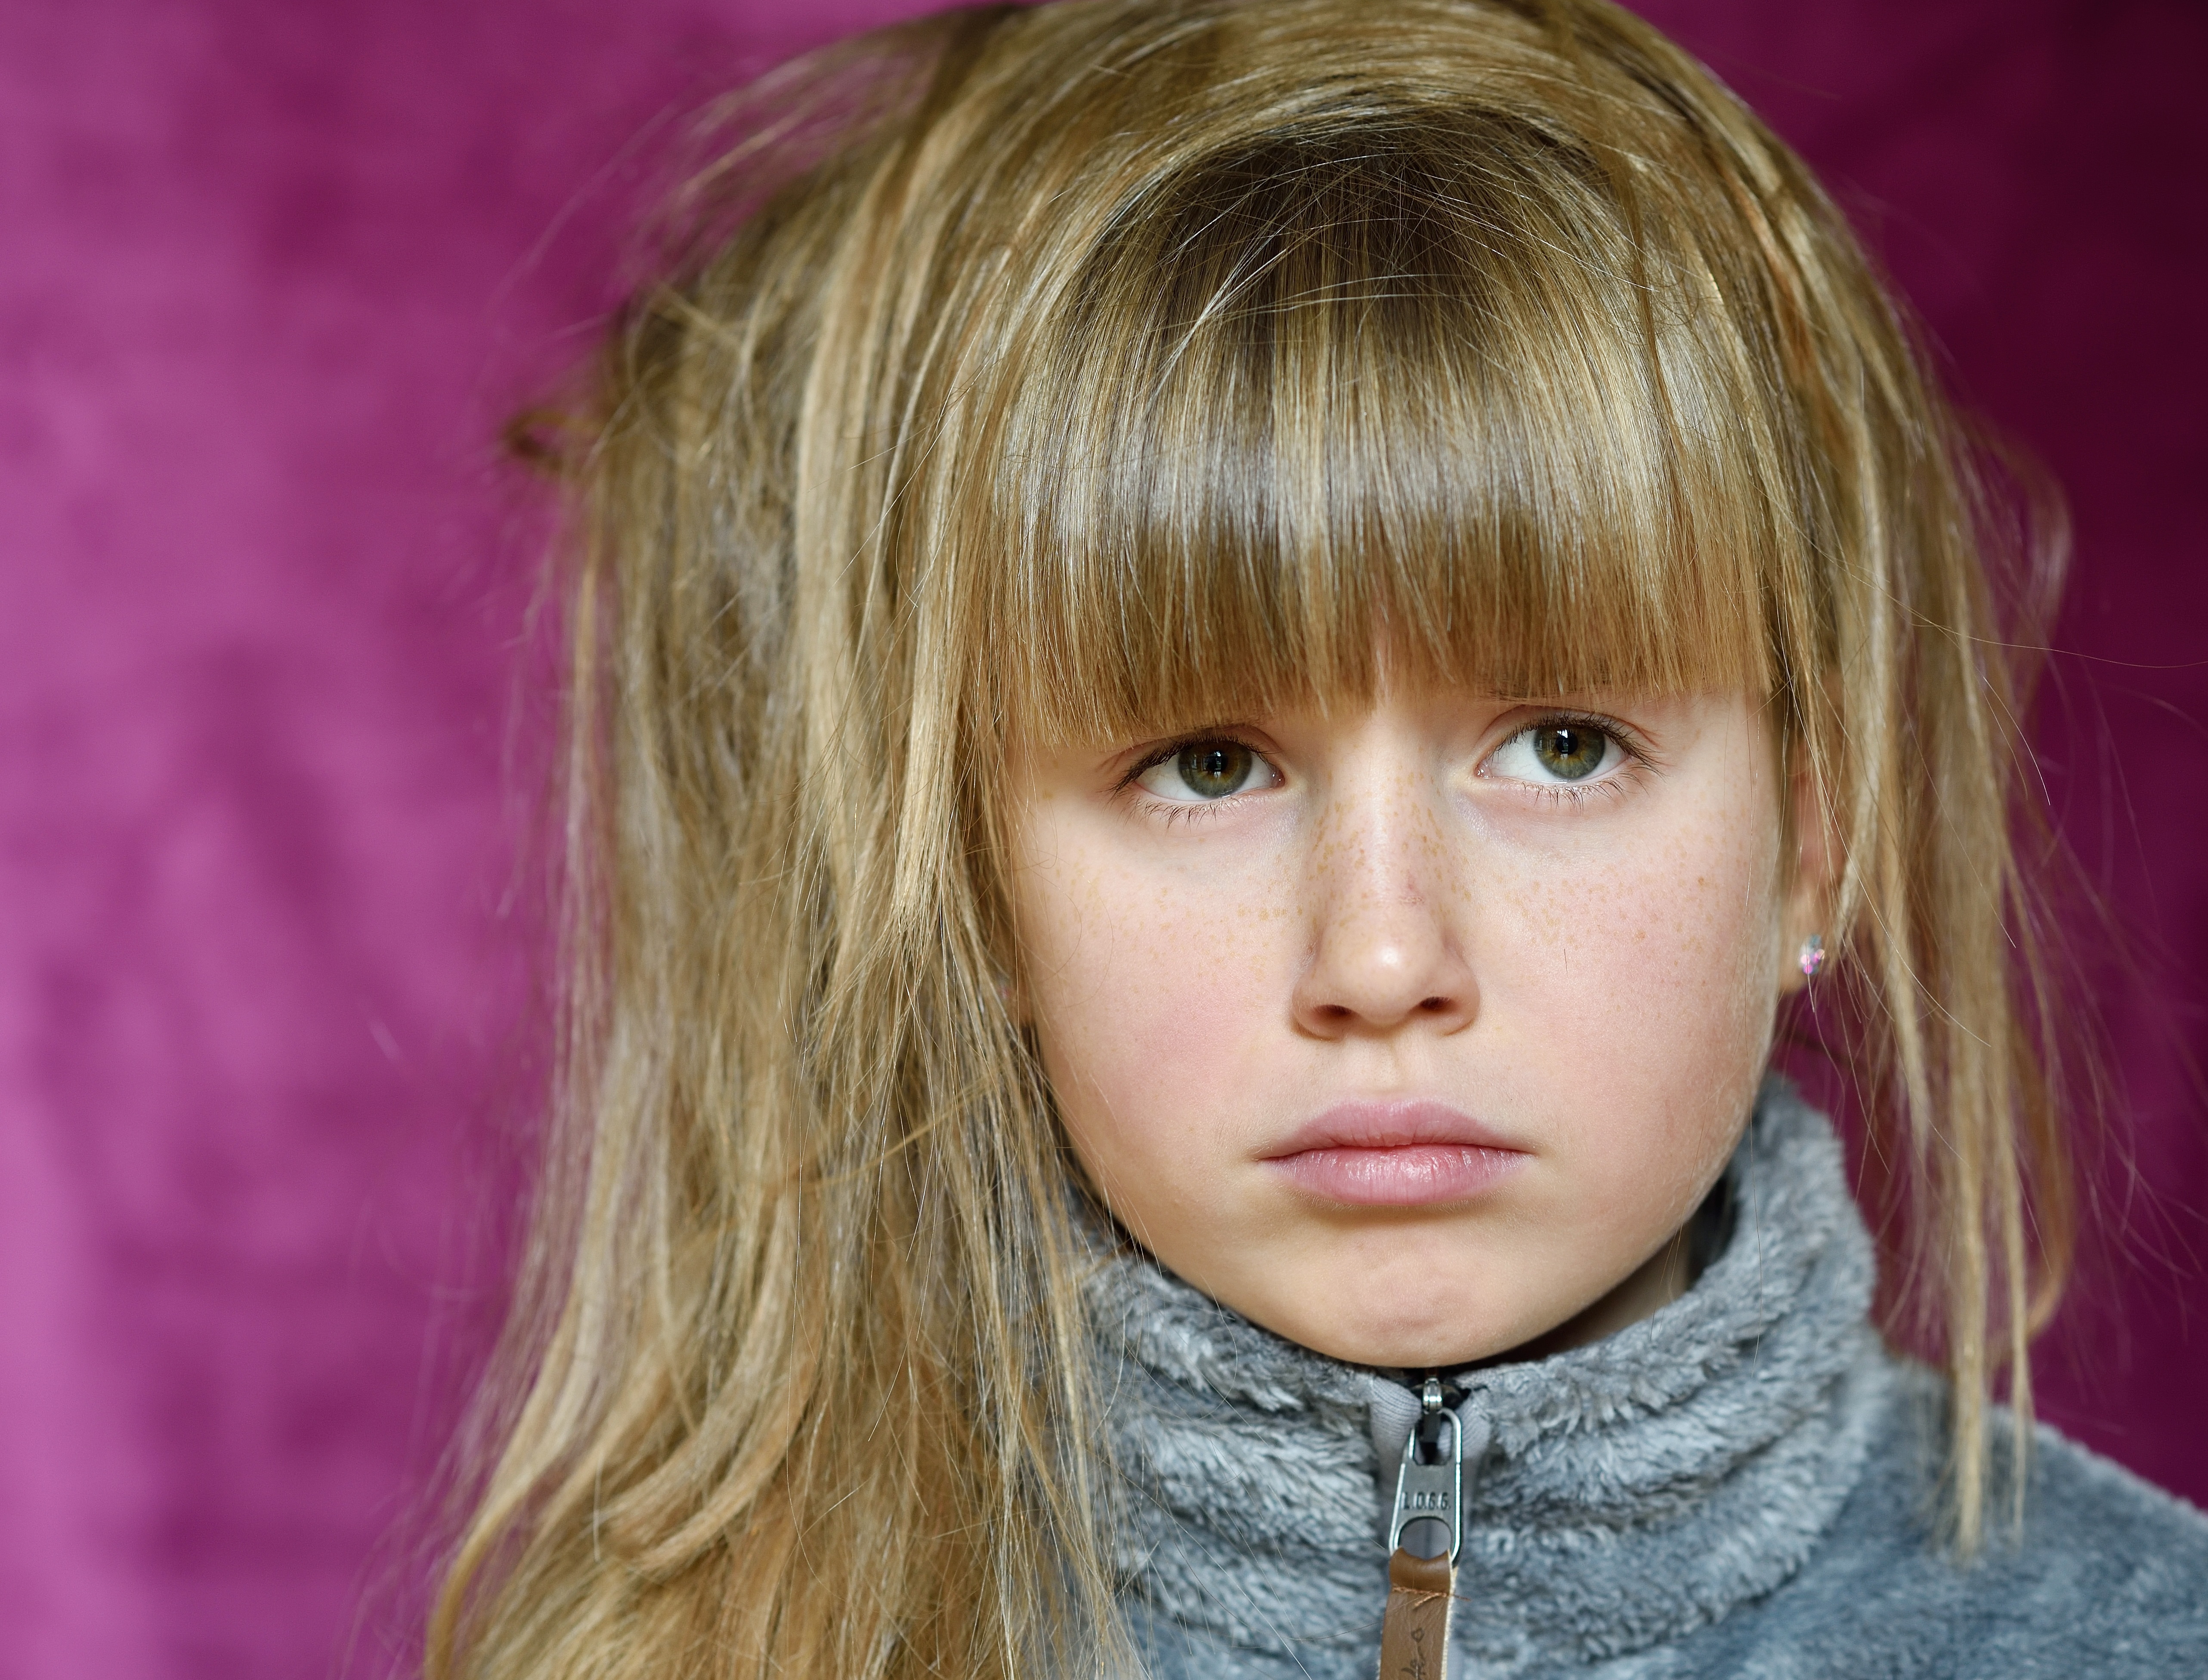
girl, hair, view, portrait, model, color, child, pink, lip, hairstyle, long hair, close up, face, nose, eye, head, skin, beauty, expression, blond, organ, brown hair, bangs, portrait photography, hair coloring, layered hair, pout